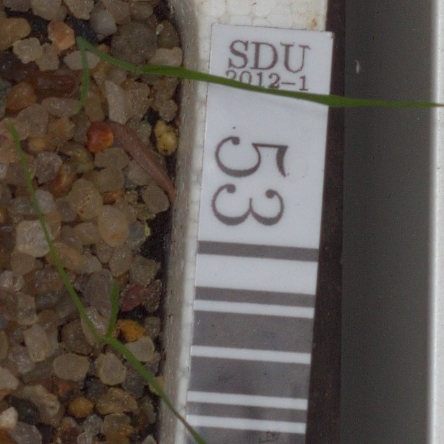
Label: loose_silkybent